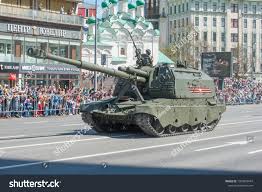
Label: 2S19_MSTA